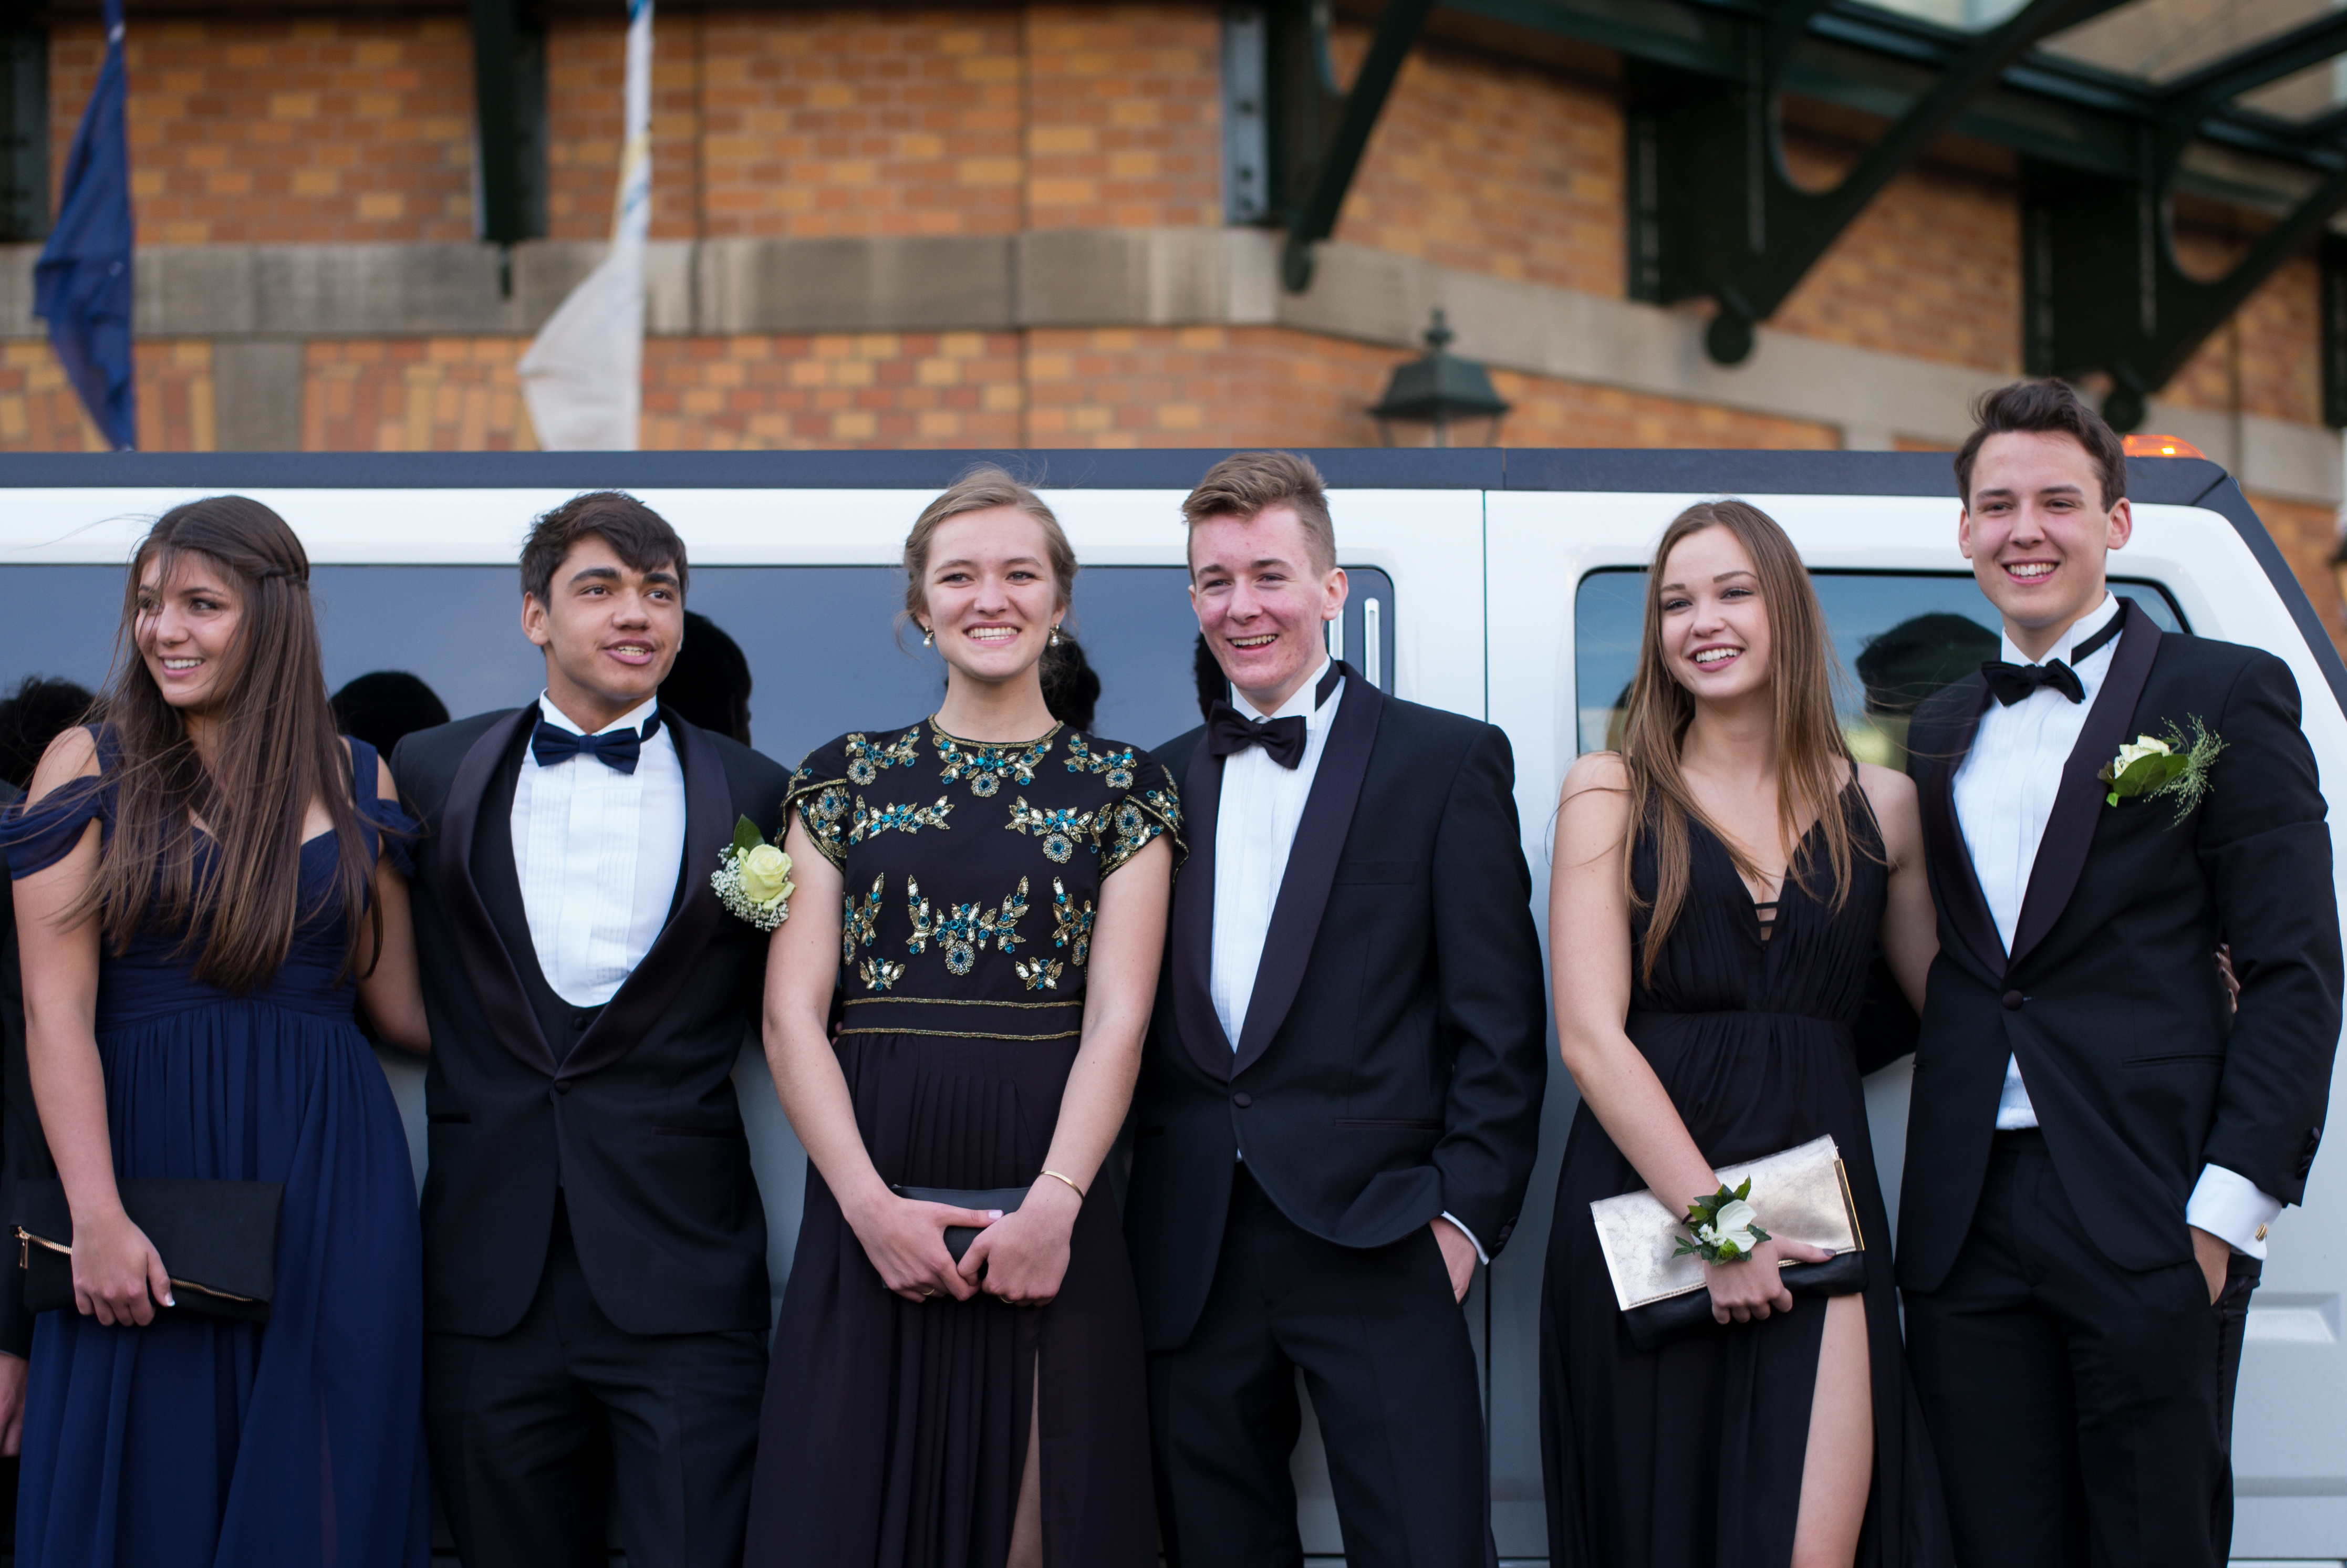
person, europe, evening, dance, portrait, high, tuxedo, 2015, ceremony, holland, hague, scheveningen, netherlands, kurhaus, m, american, dress, hotel, dutch, party, school, leica, 240, wassenaar, prom